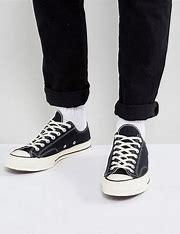
Brand: Converse
Model: Chuck Taylor All Star 70 Ox